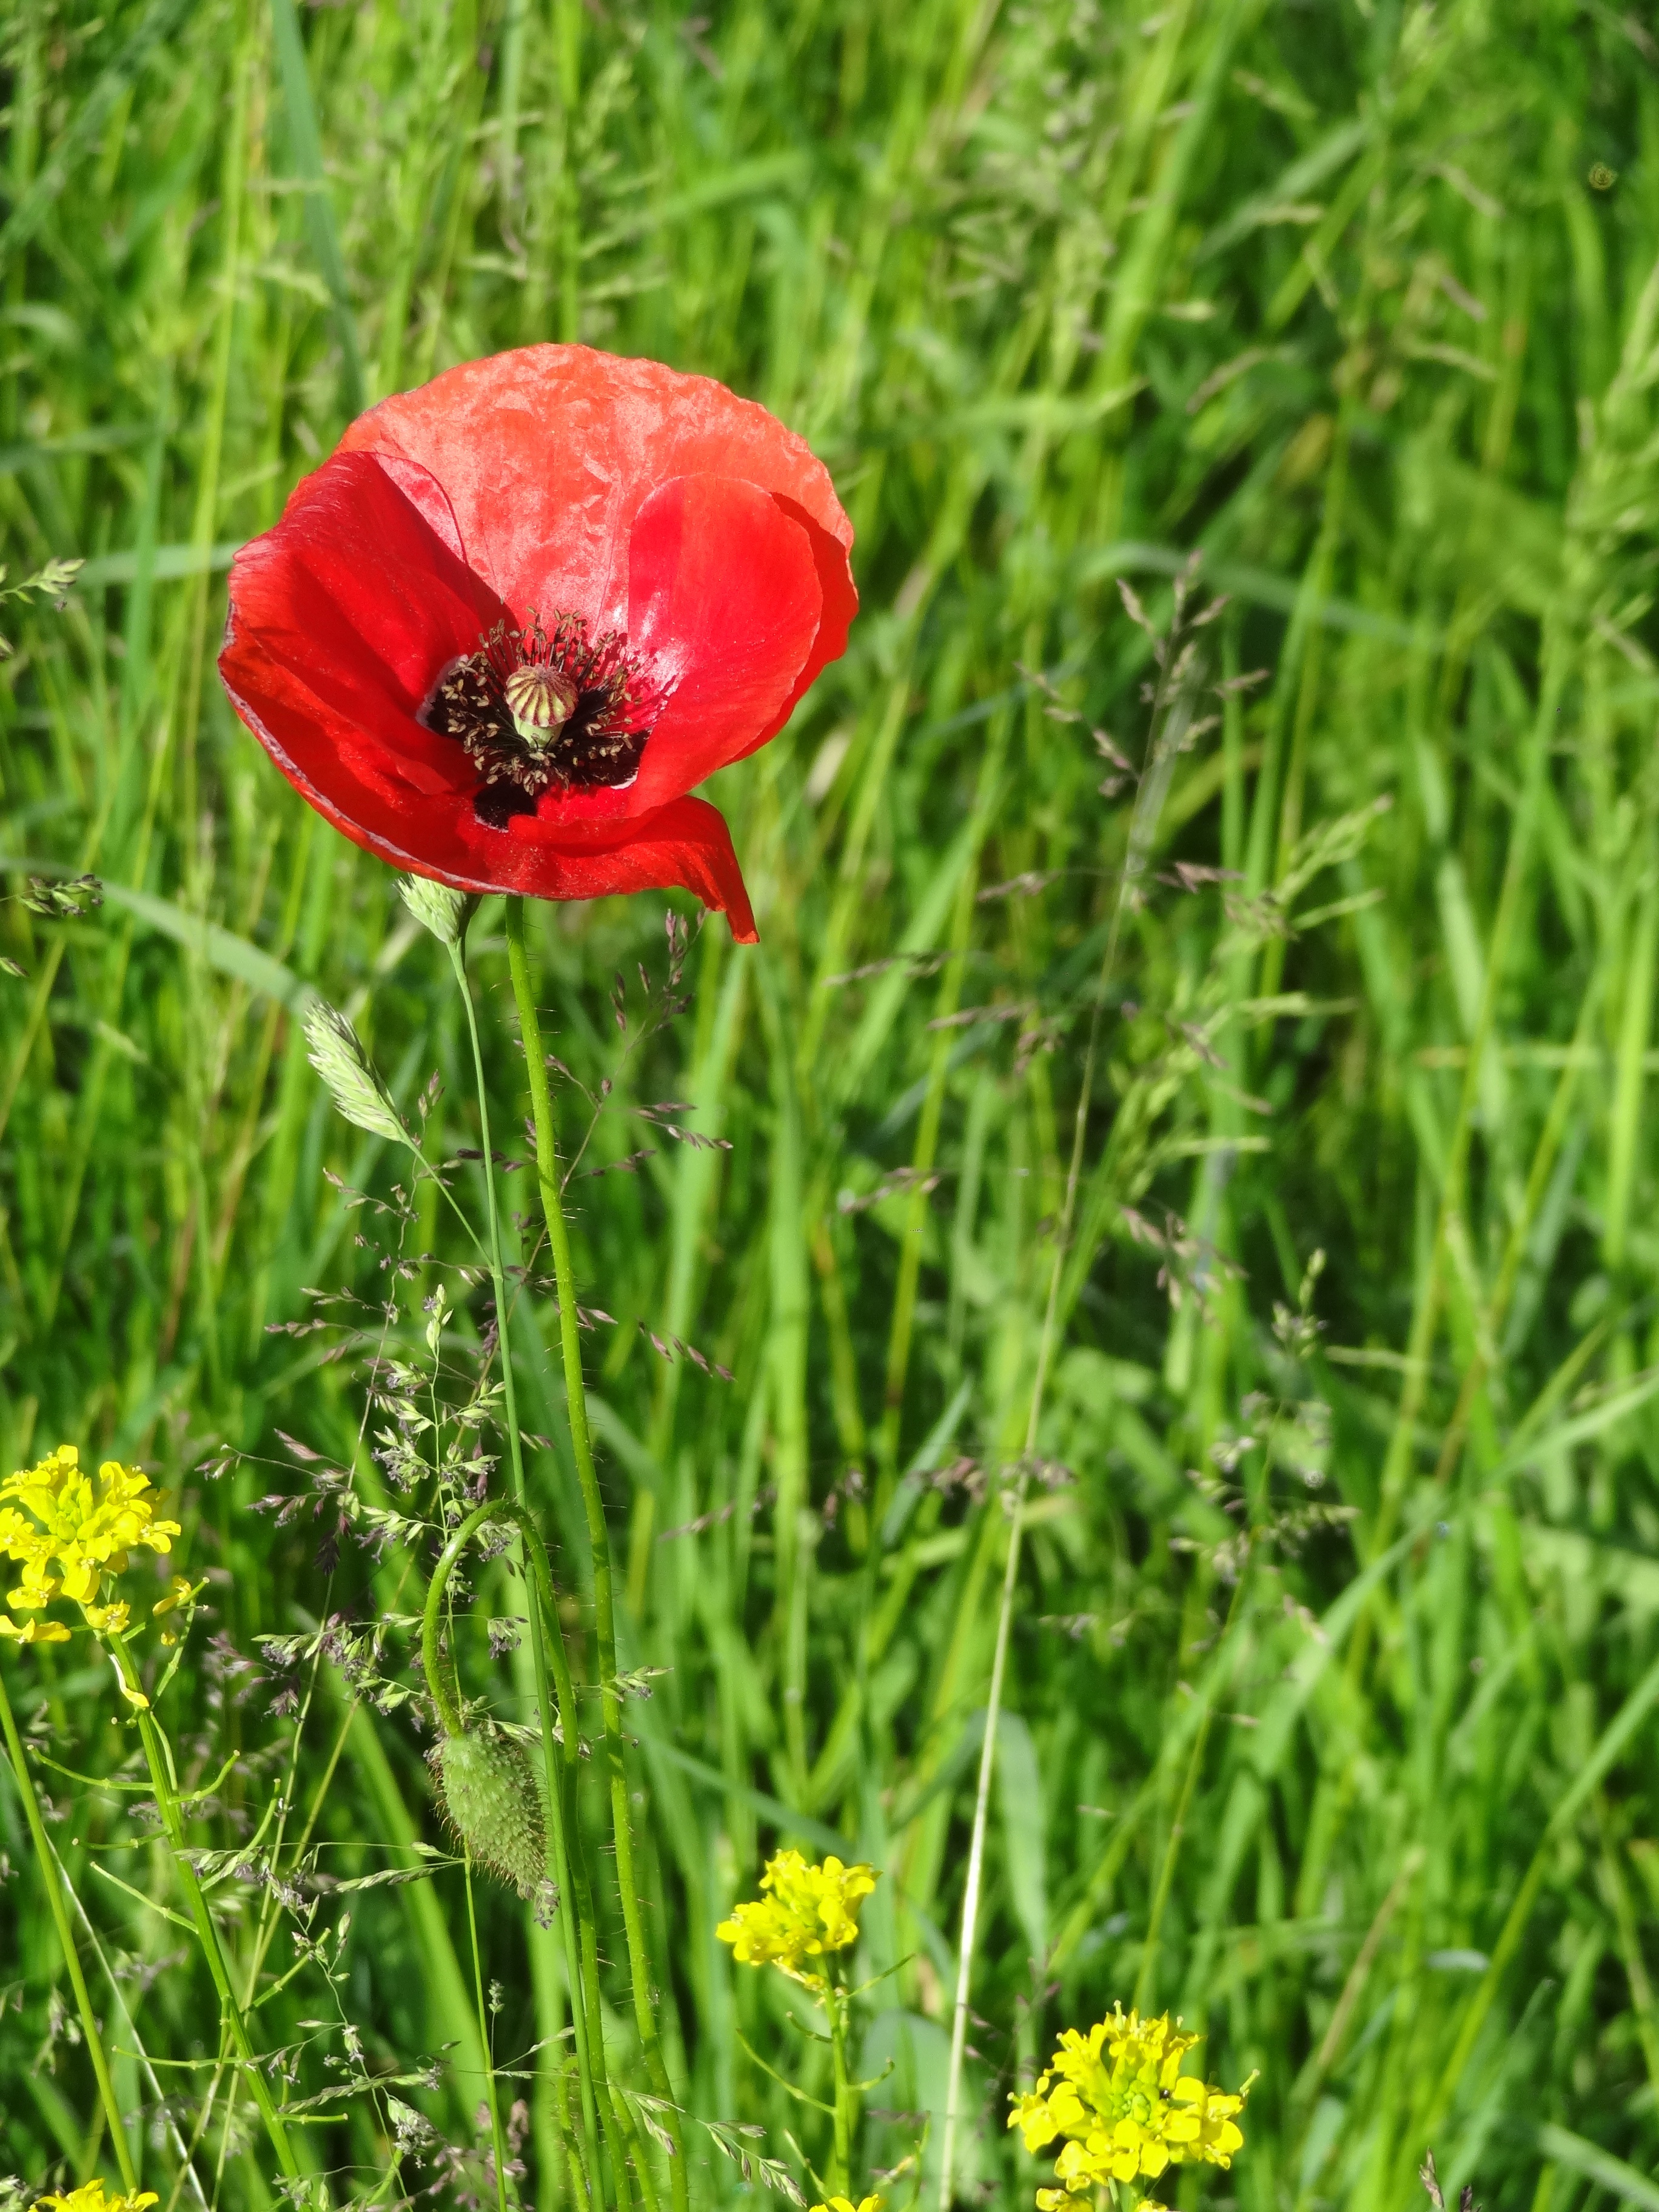
nature, grass, plant, field, lawn, meadow, prairie, flower, bloom, botany, flora, wildflower, red poppy, poppy, coquelicot, macro photography, summer meadow, flowering plant, grass family, land plant, poppy family